Venugopala Swamy Temple

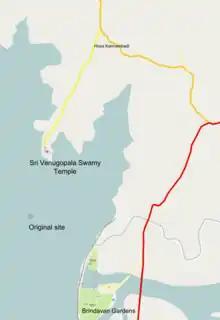
Map showing the temple and the original site

Before the Krishna Raja Sagara dam project was conceived by M. Visvesvarayya in 1909, the temple complex was located in the village of Kannambadi. The KRS Dam project meant that Kannambadi and other surrounding settlements would be submerged. The then king of Mysore, Krishna Raja Wadiyar IV ordered the construction of a new village for the residents of Kannambadi and named it Hosa Kannambadi (New Kannambadi).